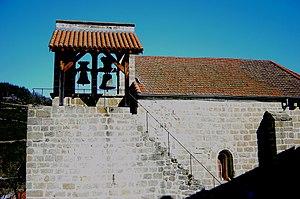
église